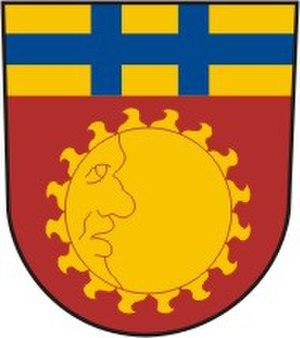
Ohnišov est une commune du district de Rychnov nad Kněžnou, dans la région de Hradec Králové, en Tchéquie. Sa population s'élevait à 505 habitants en 2017.